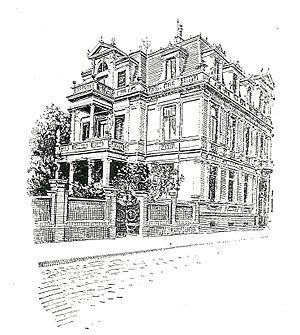
Le Corps Borussia est un Corps allemand créé en 1821.